Louison Bobet

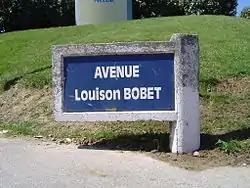
Road named for the cycling great

The 1954 race was different, without Italians but with a strong team from Belgium. The race started fast and didn't ease up. Bobet took the lead after four days, then lost it on day eight. The jersey changed hands until Bobet again dominated on the Izoard. Winning the time-trial cemented his lead and he got to Paris 15 minutes before Kübler A few weeks later he became world champion in Germany. He left Stella after eight years to ride for Mercier, the team riding bicycles carrying Bobet's name and sold by him but made in the Mercier factory in St-Étienne.